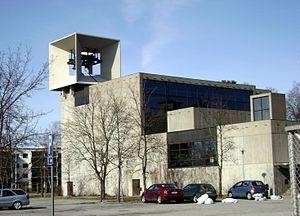
Cet article recense les églises évangéliques-luthériennes de Finlande.
L’église de Järvenpää est une église située à Järvenpää en Finlande.
Erkki Kaarlo Elomaa est un architecte finlandais.